Ella Christie

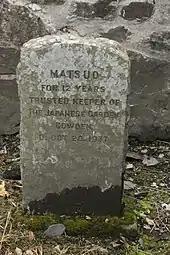
The grave of Matsuo in Muckhart churchyard

After her visit to Japan in 1907 Christie was inspired to create a Japanese garden at her home at Cowden Castle. She employed Taki Handa, from the Royal School of Garden Design in Nagoya, to help plan and design the garden. The burn on the estate was dammed and a hollow made to create an artificial loch. A pond and island garden was developed along with a stroll garden and a tea-house garden. Plants, shrubs, trees and a traditional stone lantern were imported from Japan. The garden was named "Shāh-raku-en" meaning a place of pleasure or delight.